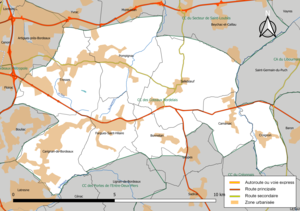
Carte géographique de la Communauté de communes des Coteaux Bordelais, département de la Gironde, France. Composition au 1er janvier 2019.
La communauté de communes des Coteaux Bordelais est une communauté de communes française située dans le département de la Gironde en région Nouvelle-Aquitaine.